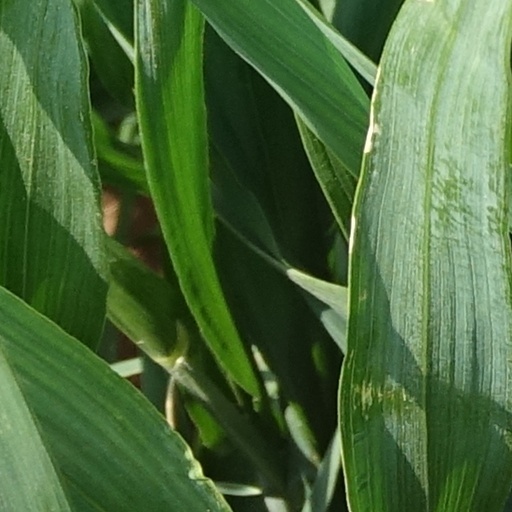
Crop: wheat